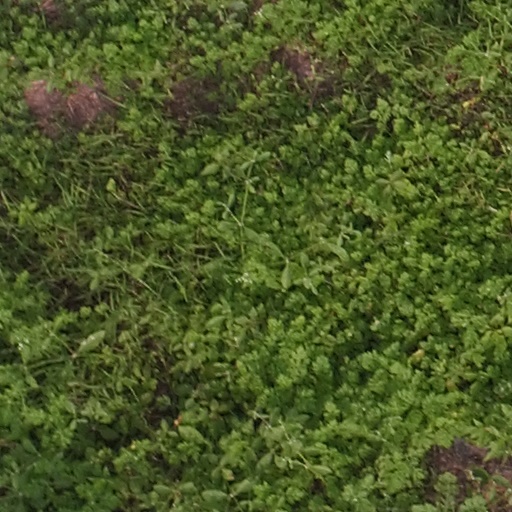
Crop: maize; corn